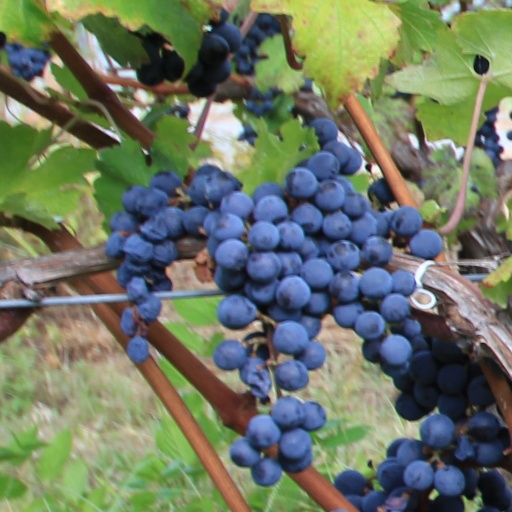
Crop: grape